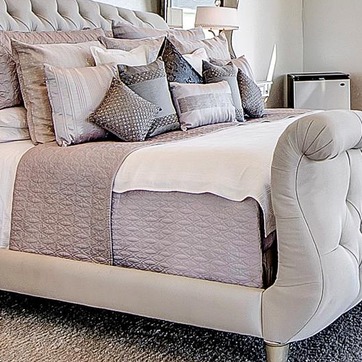
Material: fabric